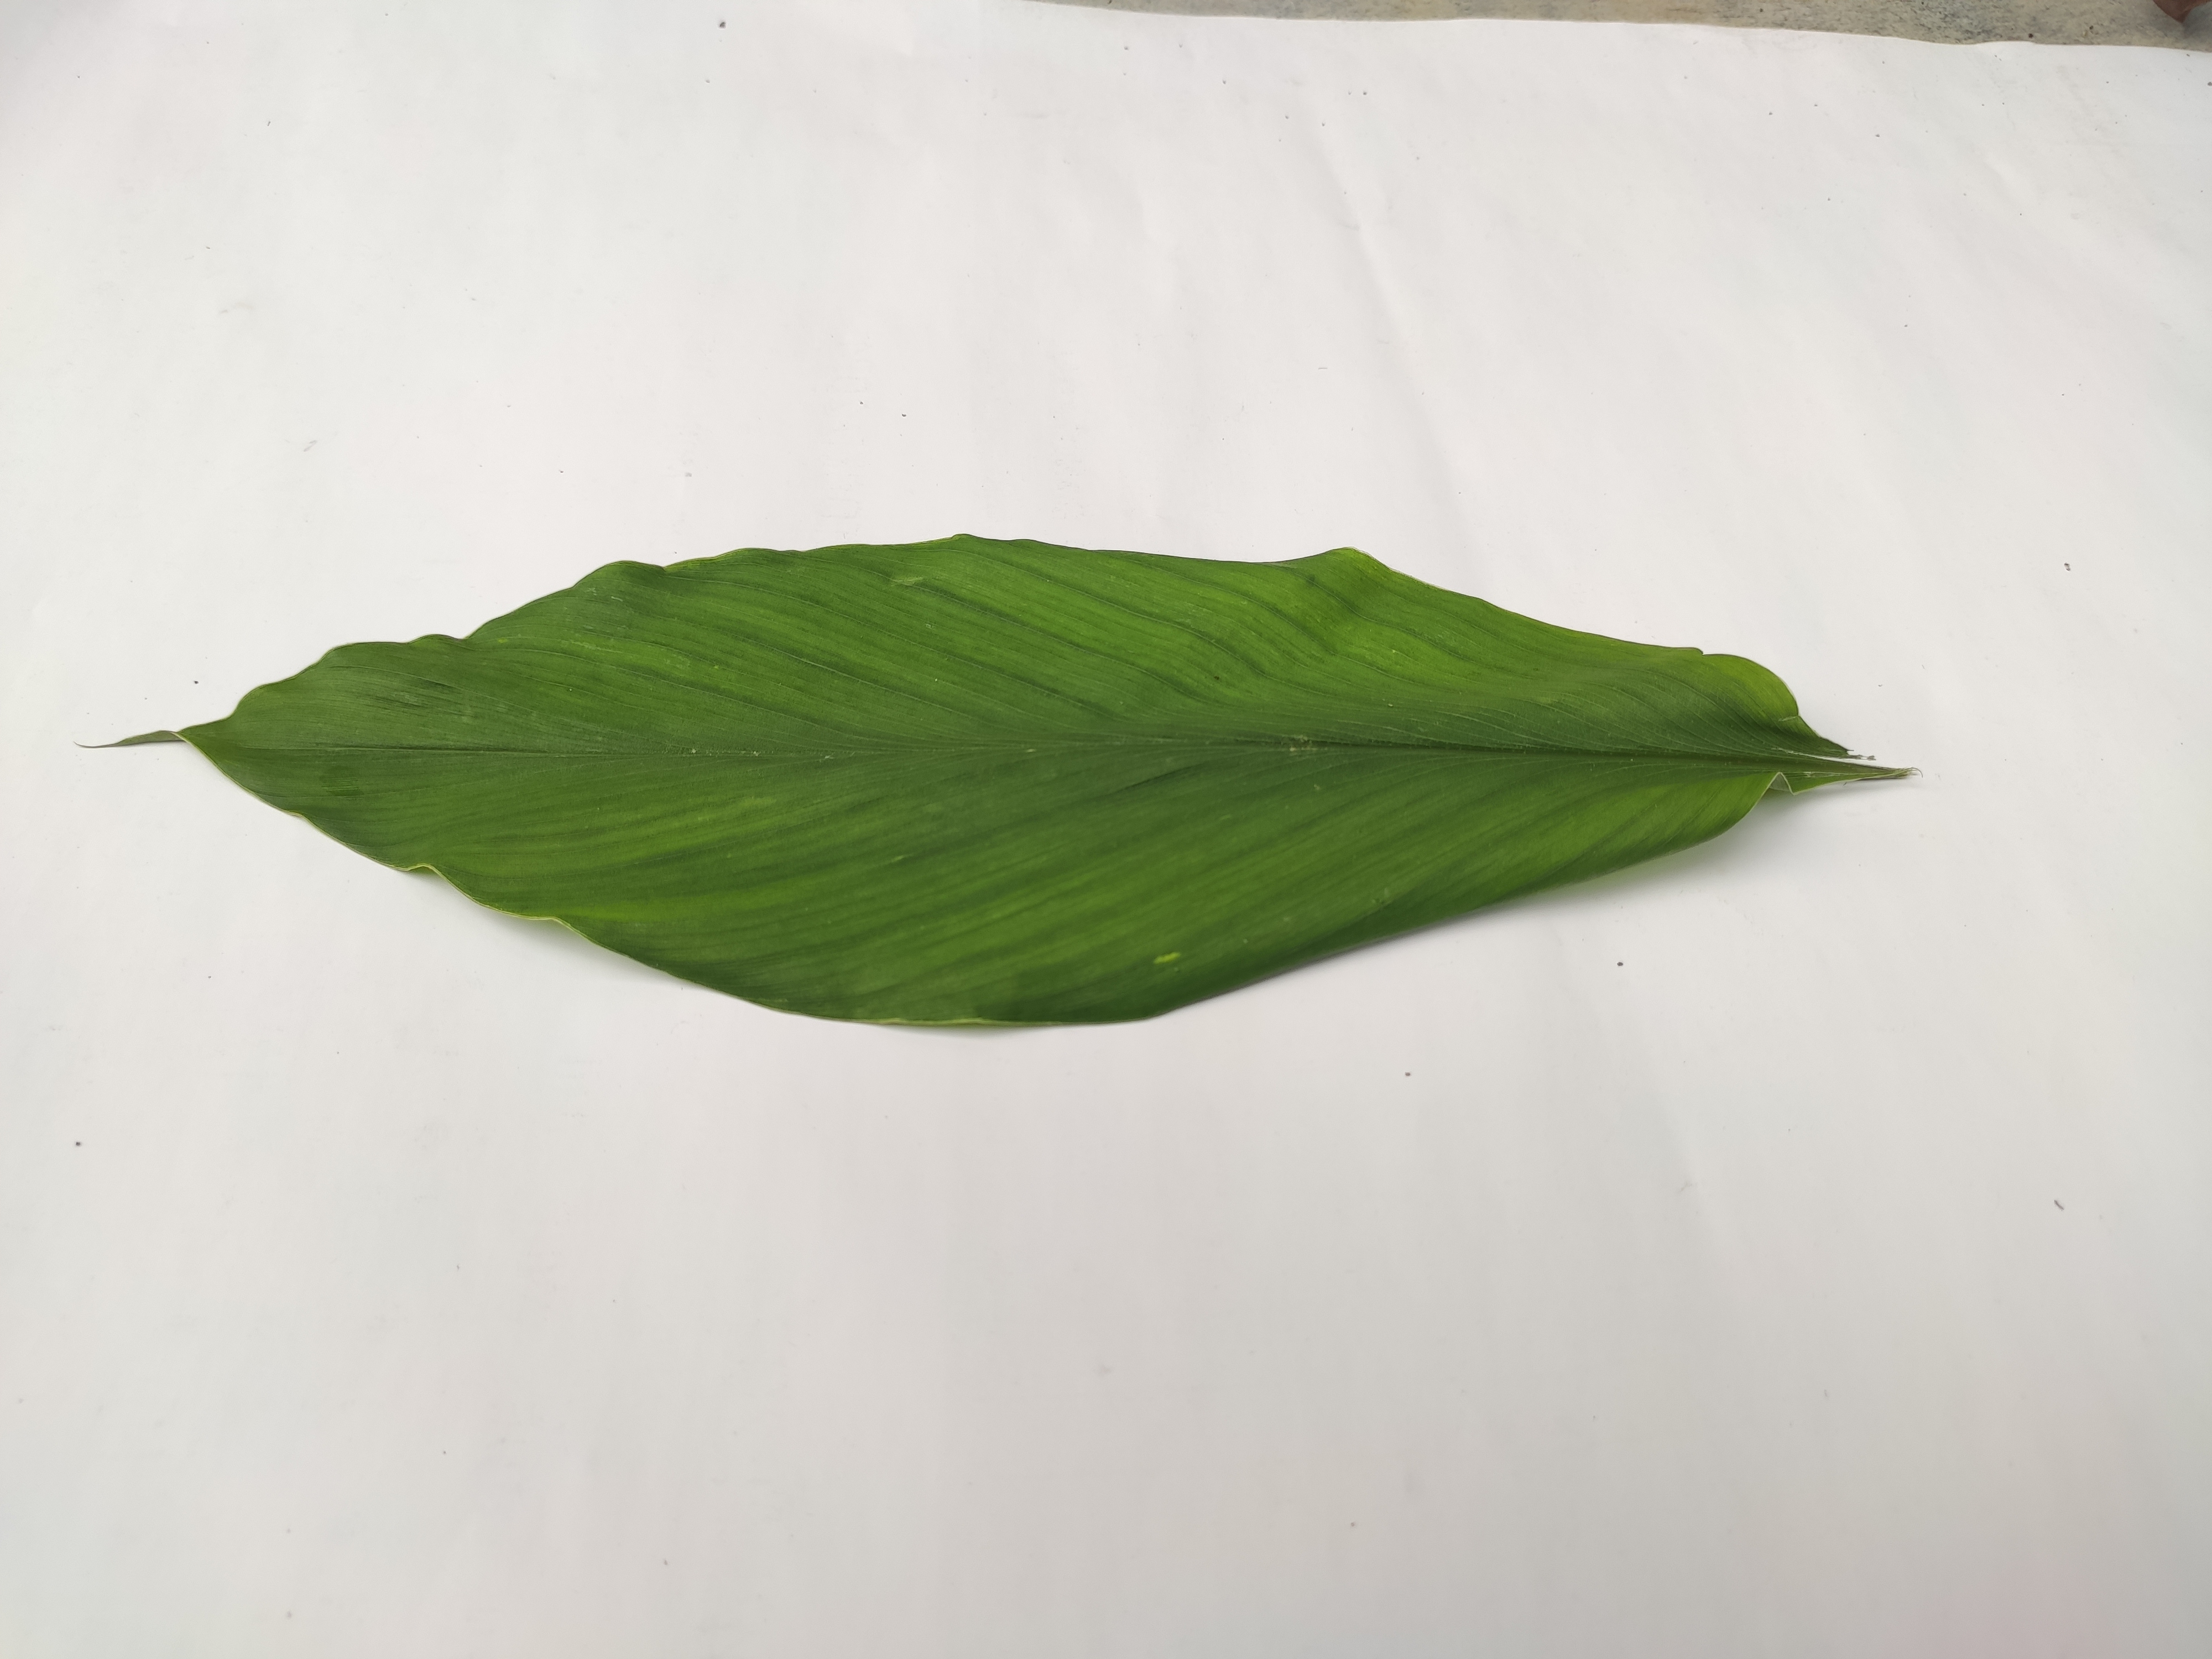
Label: Healthy_Leaf